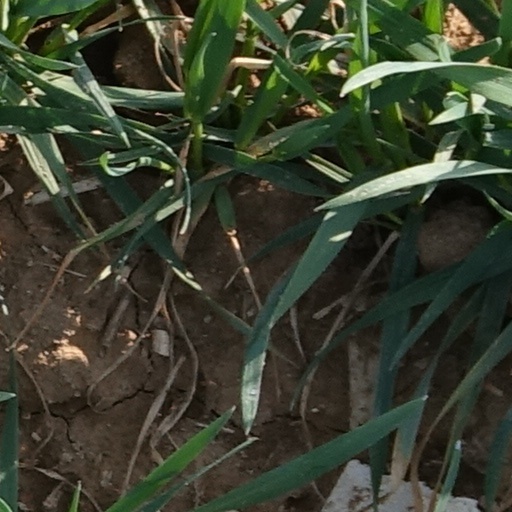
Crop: wheat